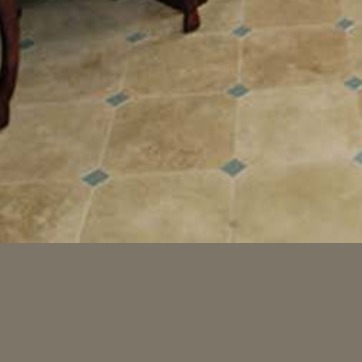
Material: tile